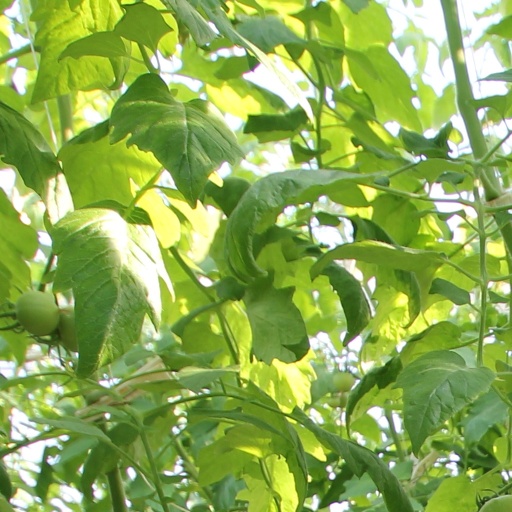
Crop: tomato